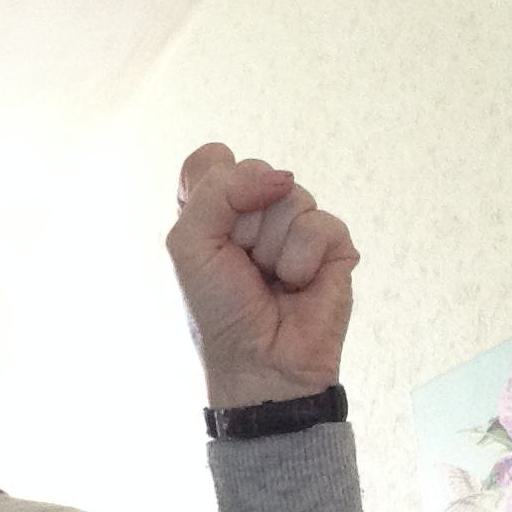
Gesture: fist